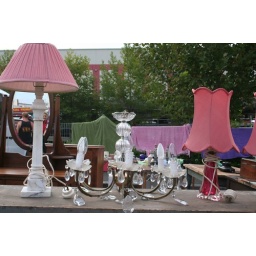
Study in pink and green